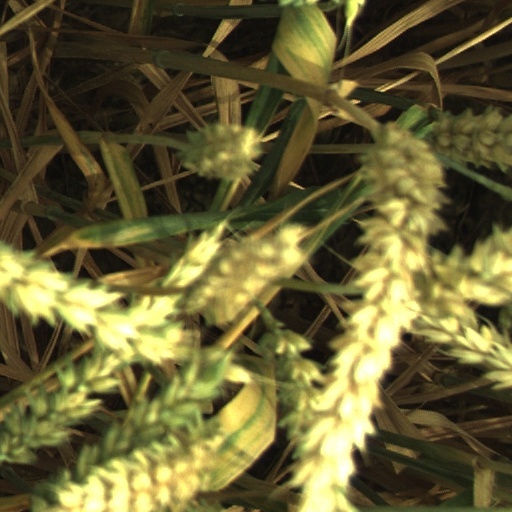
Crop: wheat